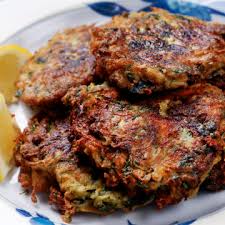
Yemek: mucver